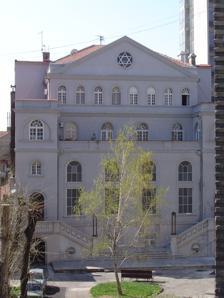
Building: Belgrade Synagogue
Country: Republic of Serbia
Year built: 1969
Synagogue in Belgrade, Serbia Belgrade Synagogue Sukkat Shalom Synagogue Serbian : Београдска синагога , Beogradska sinagoga The synagogue in 2007 Religion Affiliation Orthodox Judaism Rite Nusach Ashkenaz Ecclesiastical or organizational status Synagogue (1924–1941) Synagogue (since 1944) Status Active Location Location 19, Maršala Birjuzova Street, Belgrade , Stari Grad , Obilićev Venac Country Serbia Location of the synagogue in Serbia Geographic coordinates 44°48′55″N 20°27′26″E / 44.8153°N 20.4572°E / 44.8153; 20.4572 Architecture Architect(s) Franjo Urban Milan Šlan Type Synagogue architecture Style Neoclassical Date established 1 October 1869 (as a congregation) Groundbreaking 15 May 1924 Completed 1929 Materials Brick Website belgradesynagogue .com /HOME .html Cultural Heritage of Serbia Official name "Sukat Shalom" Synagogue in Belgrade Type Immovable Cultural Property Criteria Monument of Culture Designated 31 May 2013 Reference no. SK 2117 The Belgrade Synagogue ( Serbian : Beogradska sinagoga ), officially the Sukkat Shalom Synagogue ( Serbian : Београдска синагога ), is an Orthodox Jewish congregation and synagogue , located in central Belgrade , near Obilićev Venac Square and central high street Knez Mihailova , in Serbia . The Sukkat Shalom Synagogue was declared a cultural monument in April 2013. History The history of the Jews in Belgrade can be documented since the Ottoman conquest of Belgrade in 1521; not long afterwards, in the mid 1500s, Sephardic Jews began to settle in larger numbers: according to the census data for 1567 and 1573, there were several Jewish congregations and three synagogues. During the 17th century the Jewish community settles in the area near the Danube riverfront known as Jalije (from Turk. yalı, lit. “shore”). The life of the Jews began to improve after Serbia was set on the path to independence in the first half of the 19th century, and they were granted equal civil rights after the Congress of Berlin (1878). The settlement of Ashkenazi Jews in Belgrade can be traced back to the 18th century, but the community considerably grew in the mid-19th and the first half of the 20th century. On 1 October 1869 a separate Ashkenazi community was founded and the “Rule of the Ashkenazi Jewish Congregation” (as the community in the making was called) was laid down in twenty articles, which, among other things, envisaged the founding of a school and a place of worship. Its approval by the city administration laid the formal groundwork for the new Ashkenazi community. At first the community rented a building in Kosmajska (present-day Maršala Birjuzova ) Street for its religious, administrative, cultural and other needs. Fundraising to support the construction of a purpose-built, more functional building began on the eve of the First World War , but the cornerstone, with a charter on parchment signed by King Alexander and Queen Maria sealed within it, was solemnly laid only after the war, on 15 June 1924. The ceremony was attended by the envoys of the King and the government of the Kingdom of Serbs, Croats and Slovenes , the representatives of the Jewish congregations, of various corporations, the President of the National Assembly, and the Chief Rabbi Dr. Alcalay . Architecture David's shield The construction plan was approved in 1923. Construction began on 15 May 1924 and lasted until 27 November 1929. The synagogue building, designed by the architect Franjo Urban assisted by Milan Šlang, was completed in 1926. In 1929 the interior was remodelled after the design of the architect Milutin Jovanović. It functioned as the place of worship for the Serbian-Jewish Congregation of the Ashkenazi rite until 1941. In 1941–44, during the Nazi occupation of Belgrade , the building was desecrated and turned into a brothel. After the war it was restored to its original function as a synagogue for both congregations of Belgrade’s Jews. The building was designed in the style of academism with predominant neo –Renaissance elements. In elevation it shows a semi-basement, the ground floor, the ground-floor gallery and two upper floors. The interior was designed to combine multiple functions in response to the Jewish community’s various needs: worship, education, office and dwelling spaces. This concept is based on the religious and social role of a synagogue, which needs to combine three basic functions: as a place of worship, a place of study and a place for community meetings. The semi-basement houses a kosher kitchen, a dining room and service rooms. The central ground-floor area with the gallery, being intended for ritual purposes, is preeminent both symbolically and religiously. At its side, separated by a wall, are offices, a study room and a meeting room. The two upper floors contain living quarters. The prayer space is partitioned with two rows of columns which support the gallery. The front façade is symmetrical and well-proportioned, with the decorative accent placed on the gable with David’s shield , a six-pointed star enclosed in an oculus. The central portion of the façade features four tall round-arched windows rising through the ground-floor and gallery levels. The first-floor zone, separated from the lower by a shallow stringcourse, is set back, providing a parapeted terrace. It is fitted with four regularly spaced round-arched windows between which, according to the original blueprints of 1923, were ornamental medallions. The most simply articulated second-floor zone with its eight round-arched windows is separated from the first floor by a decorative stringcourse. In addition to these elements of the front elevation which lend an impression of well-balanced horizontality, verticality is accentuated by two protruding two-storey end bays topped with small towers lightened by arched openings on three sides. The towers, a clear allusion to a fortification and the character of Solomon's temple, are a frequently used motif in synagogue architecture, symbolising Jachin and Boaz, the pillars of Solomon's Temple . The gable above the second floor provides the final vertical accent. The wide central staircase of three flights, adorned with a simple balustrade and two lampposts, adds to the overall impression  of the building’s dignified and ceremonial character. In terms of layout and style, the staircase is a reference to French neoclassicism , i.e. to the northern façade of the Petit Trianon at Versailles . The architectural and aesthetic articulation of elevations gives precedence to the front façade, which is harmonious and well-balanced. The decorative accent is on the gable, which features David’s star enclosed in an oculus . Verticality it is accentuated by the tall round-arched windows in the zone of the ritual space of the synagogue, and by the projecting tower-topped end bays that flank the central portion of the façade. The prayer hall is the central and essential part of the synagogue. The elongated hekhal of the Sukat Shalom synagogue, encompassing the ground-floor and gallery levels, is orientated east to west and divided with two rows of eight-sided columns with ornamented capitals. The columns support the gallery, thus combining aesthetic, symbolic and structural functions. The coffered ceiling is decorated with a floral border. The holiest and most ornate element is the aron hakodesh against the east wall of the temple, which enshrines the Ashkenazi and Sephardic Torah scrolls and Hebrew Scriptures. It is flanked by two columns which differ from those in the hekhal only in being circular-sectioned. They carry a large marble cube which symbolises the Ark of the Covenant containing the Decalogue . These decorative architectural elements date from the period of post-World War II reconstruction of the desecrated and despoiled interior. In terms of disposition, the synagogue is a free-standing building in the rear of the lot, and therefore not fully visually graspable from the street. This disposition was determined primarily by the historic urban matrix of the district, characterised by an irregular street pattern and elongated lots. Jews in Belgrade See also: History of the Jews in Serbia The Sephardic synagogue of Belgrade , built in 1905-08 in a Moorish revival style, and destroyed in 1941 The first written records of the presence of Jews in Belgrade date back to the 16th century when the city was under Ottoman rule. At that time Belgrade boasted a strong Jewish Ladino -speaking Sephardic community mostly settled in the central Belgrade neighborhood called Dorćol .  The city's Ashkenazi Jews, many of them from Central Europe and nearby Austria-Hungary , mostly lived near the Sava river in the area where the current active synagogue stands. The Jewish community in Belgrade flourished most notably in the 17th century when Belgrade had a yeshiva (a Jewish religious school), numerous community and cultural centers, Jewish charitable organizations, societies and shops.  A beautiful early-20th century Sephardic synagogue, then one of the most prominent buildings in the city, stood in today's Cara Uroša Street (see image right) complete with ritual bathing quarters. Before World War II some 12,000 Jews lived in Belgrade, 80% of whom were Spanish - or Ladino -speaking Sephardim , and 20% Yiddish -speaking Ashkenazim. Most of the Jewish population of Serbia was exterminated during the German occupation, and only 1,115 of Belgrade's twelve thousand Jews would survive. There were three concentration camps for Jews, Serbs and Gypsies in the city at the time. Most Jewish men perished at the Autokomanda site near the city center, apart from those killed at the Banjica camp ; the camp at Sajmište was on Independent State of Croatia territory and it mostly saw the killing of women and children.  Wartime bombing destroyed most of the Jewish monuments as well as much of the city. According to some reports, the current synagogue was used by the occupying forces as a brothel . The building was re-consecrated after the war. Since 1944 there has only been a very small Jewish community in Serbia and Belgrade. Many of them emigrated to Israel after the war. Belgrade currently has a very active Jewish community center housing the Federation of Jewish Communities of Serbia and the Jewish Historical Museum.  The city also has several commemorative monuments to Jewish suffering in past wars. There are Sephardic and Ashkenazi Jewish cemeteries in Belgrade, but only the Sephardic one is in regular use today. See also Serbia portal Judaism portal History of the Jews in Serbia Sofia Synagogue Novi Sad Synagogue References